Serena Williams

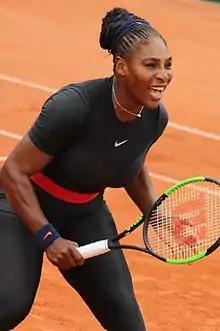
French Open, 2018

On January 5, 2018, Williams withdrew from the upcoming Australian Open, citing a lack of sufficient preparation in the wake of her pregnancy. In February, after overcoming pregnancy-related health problems, she returned to the tennis court with Venus. The pair lost to Lesley Kerkhove and Demi Schuurs of the Netherlands in the first round of the Fed Cup. Williams then suffered back-to-back early exits in Indian Wells and Miami. Williams returned to Grand Slam tennis at the 2018 French Open, playing singles and doubles with her sister. In the first round, she defeated Kristýna Plíšková, then overcame Ashleigh Barty in the second round. She then defeated 11th seed Julia Görges to set up a fourth-round match against Sharapova, whom she had bested 18 consecutive times since 2004. Williams withdrew from the match due to an injury, however.